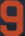
Number: 9